Externsteine relief

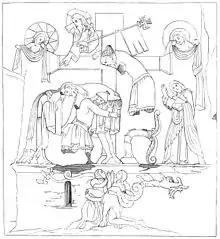
Drawing of the relief from "Die Gartenlaube" (1862)

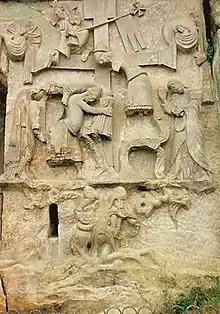
View of the relief

The Externsteine relief is a monumental rock relief depiction of the Descent from the Cross scene, carved into the side of the Externsteine sandstone formation in the Teutoburg Forest. The Externsteine are located near Detmold, now in the German state of North Rhine-Westphalia but in the Middle Ages in the Duchy of Saxony.